Battalions of Light Infantry of Africa

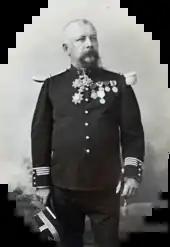
Antoine Léonor de Perier (1842-1908), commander of the 2nd BILA

Formed in 1832 ; disbanded in 1927. Created by order of 3 June 1832 at Birkhadem, stationed at Bougie, then at Laghouat (Algiers) in 1905. On 1 January 1849, the 2nd BILA, under the command of battalion commander Etienney, was garrisoned at Miliana in Algeria.